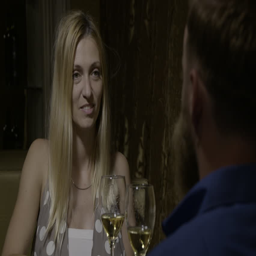
young man and woman sitting in a restaurant